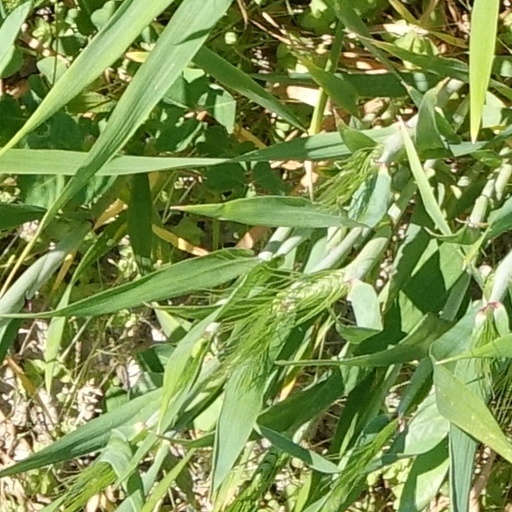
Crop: wheat